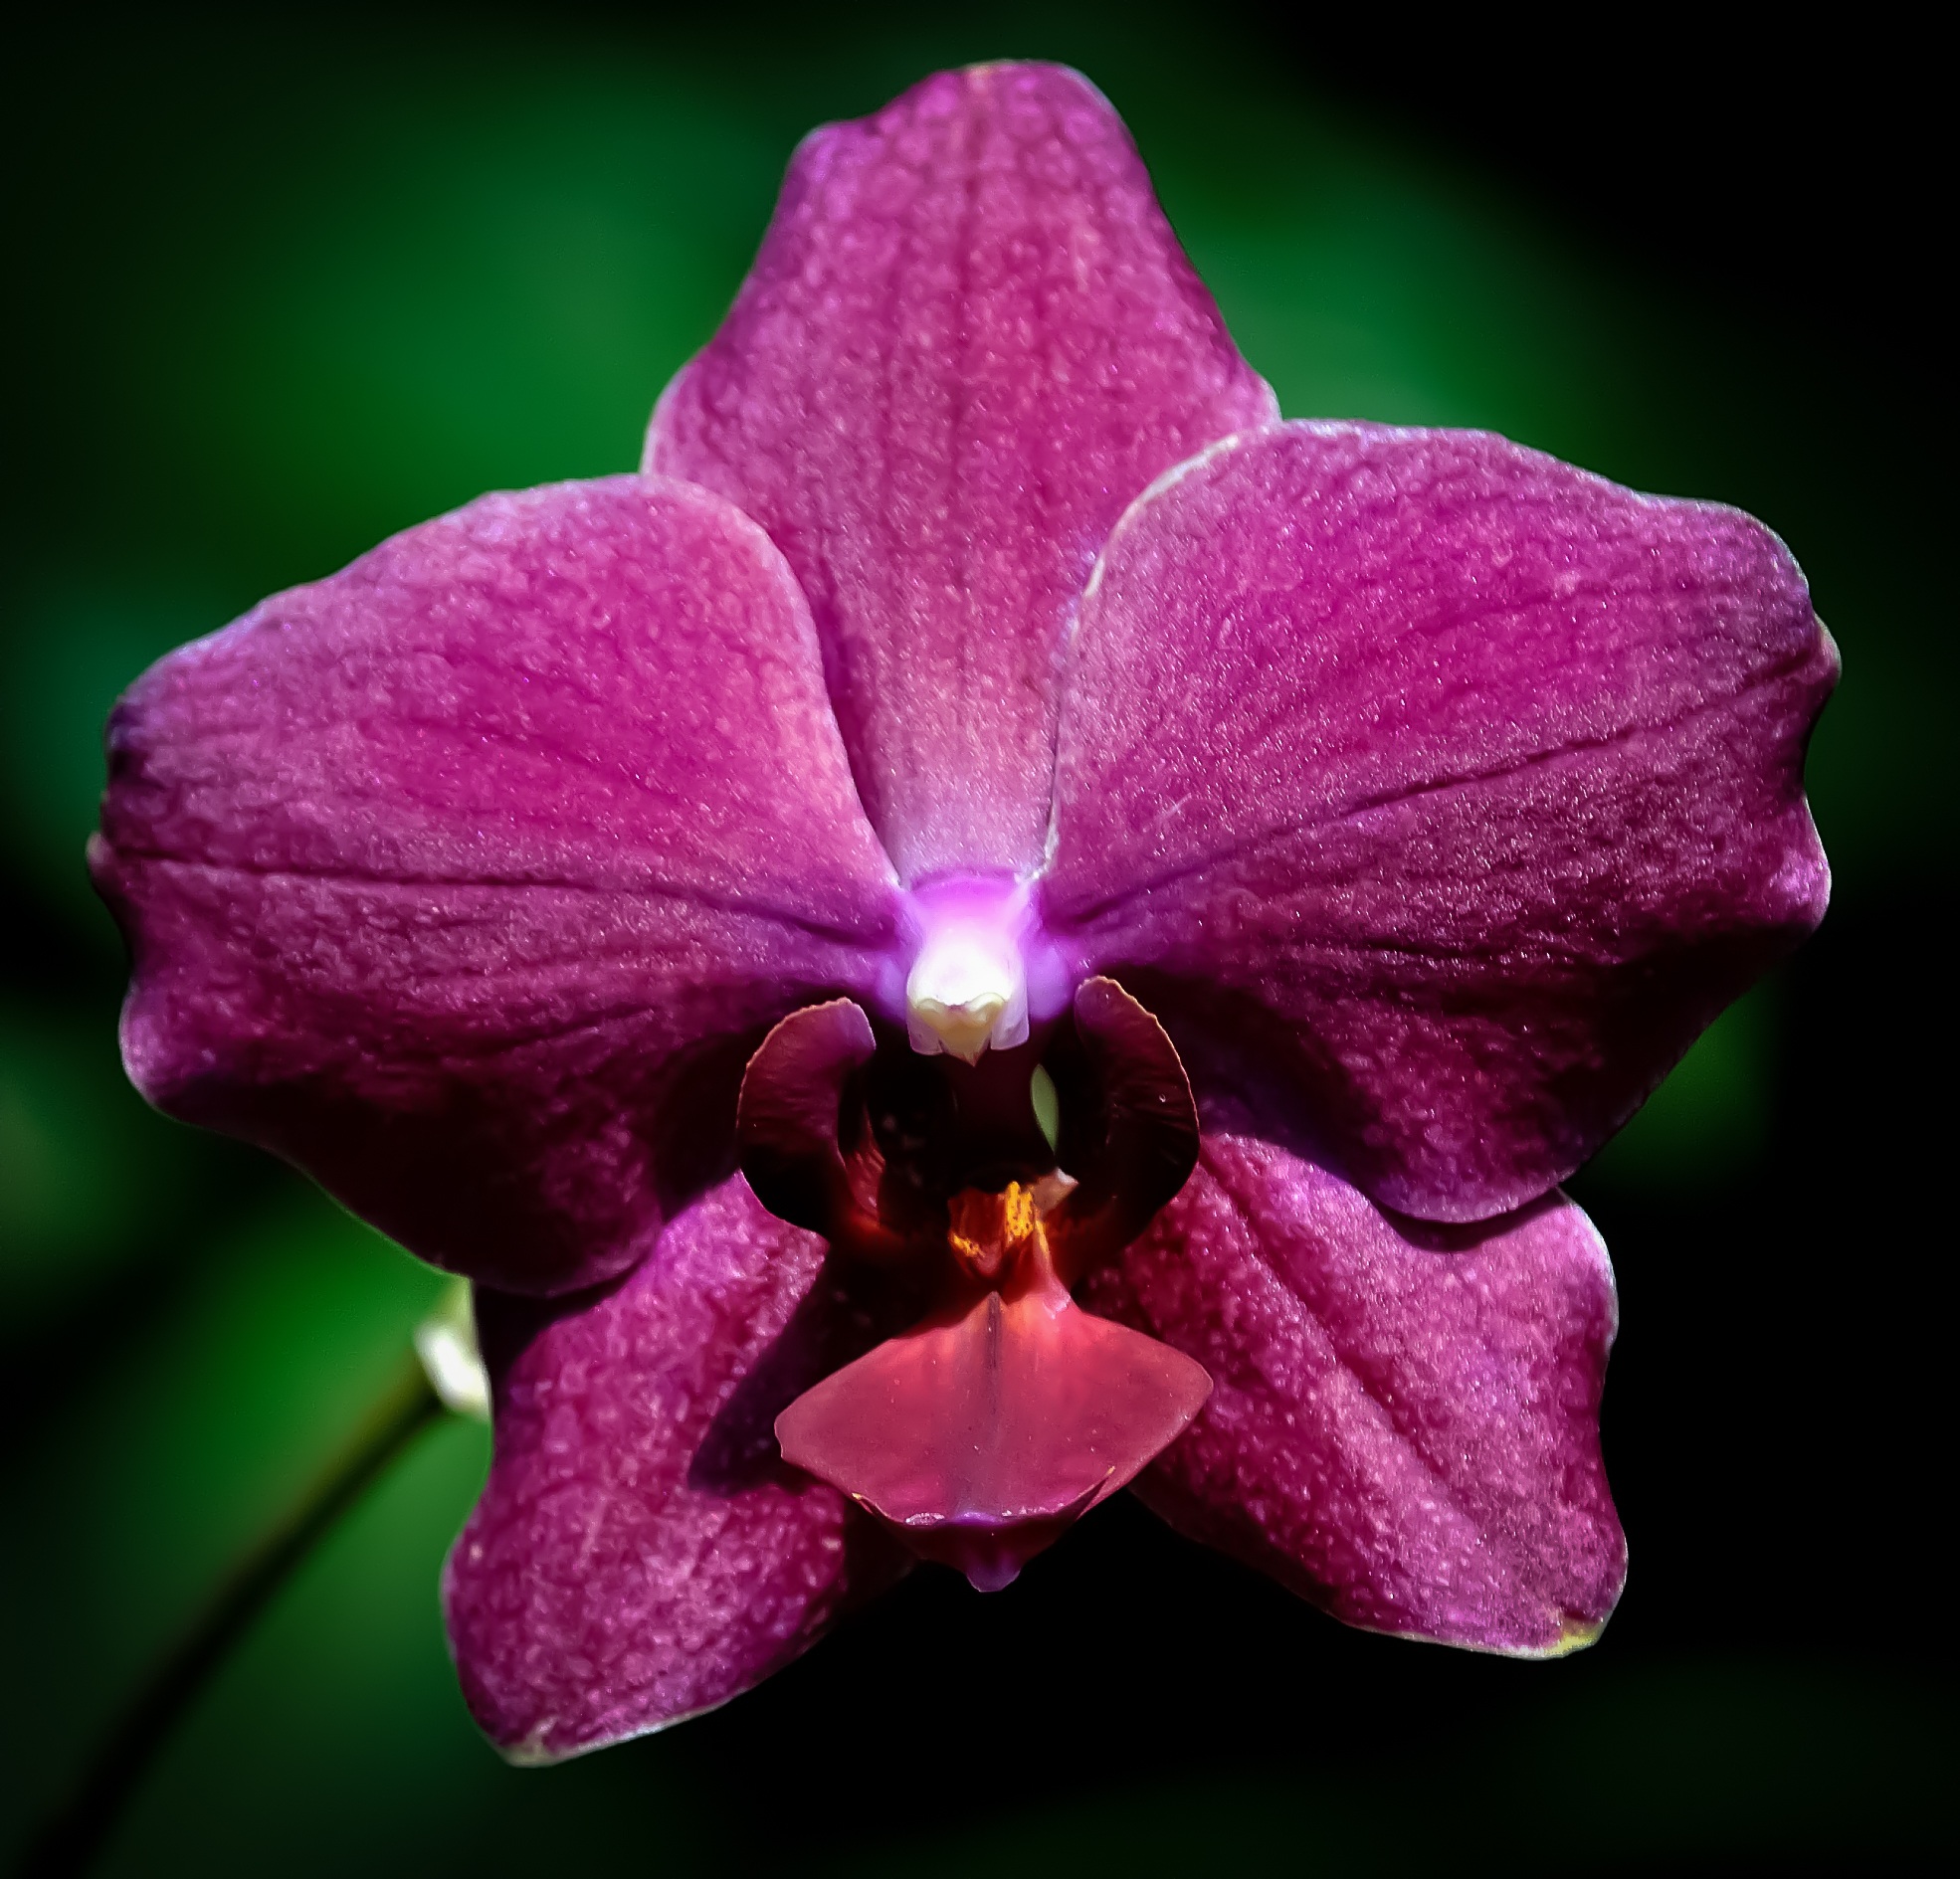
nature, plant, flower, purple, petal, floral, natural, botany, pink, flora, orchid, wildflower, close up, eye, beauty, beautiful, viola, macro photography, flowering plant, land plant, moth orchid, violet family